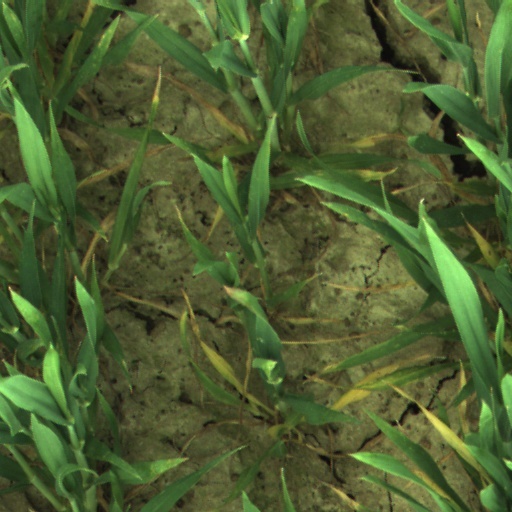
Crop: wheat